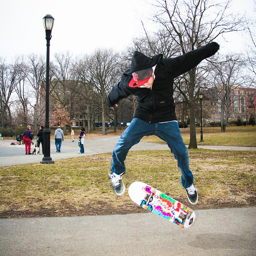
A boy skateboarding has kick flipped his skateboard.
A child jumping on a skateboard in a park
A person jumping in the air with a skate board.
Boy in jeans and black jacket doing a skateboard trick.
A boy doing a trick on a skateboard in a park.